Antonio Fernando de Medrano

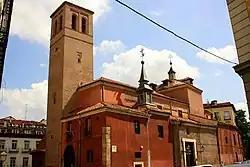
Medrano was buried in the San Pedro el viejo, Madrid

On September 1, 1666, Antonio Fernando de Medrano finalized his will and last directives before Madrid notary Dionisio de Escobar. This document provides important insights into his life and final wishes. Recognizing the inevitability of death, he stated that while he remained in good health, he experienced minor ailments. His burial was to take place at San Pedro el Real in Madrid, near the altar rails of Nuestra Señora de la Concepción, a devotion he had maintained since 1639. In his will, he requested the following: